Mù Cang Chải

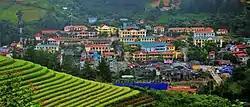
Mu Cang Chai Town

Mù Cang Chải is a town and the capital of the Mù Cang Chải District of Yên Bái Province, in the northeastern region of Vietnam.